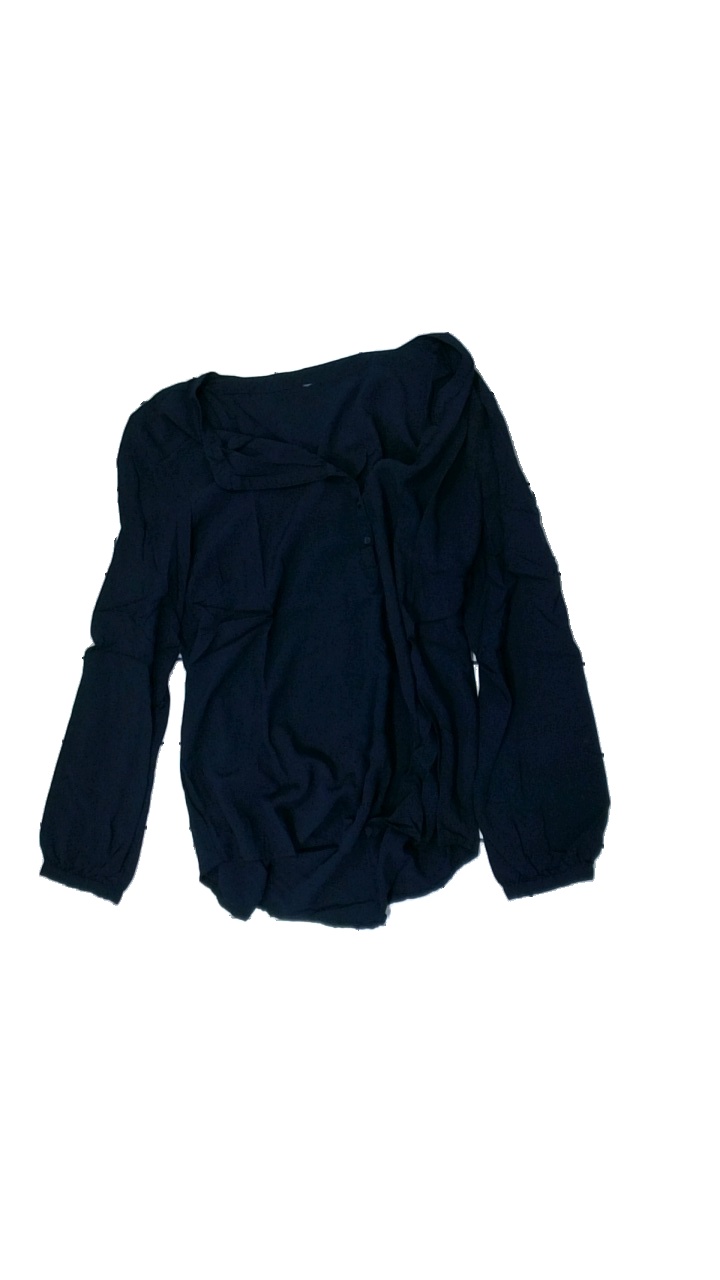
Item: Blouse (Ladies)
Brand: Missing
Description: blue v-neck blouse
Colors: Blue
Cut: Regular, V-collar
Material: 100% viscose
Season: All
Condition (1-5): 4
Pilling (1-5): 5
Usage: Reuse
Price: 50-100